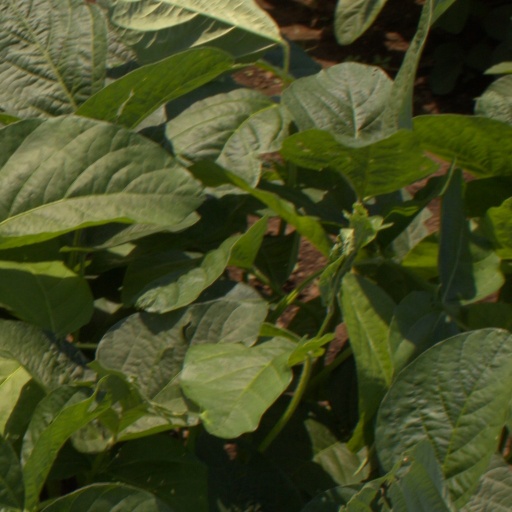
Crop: soybean